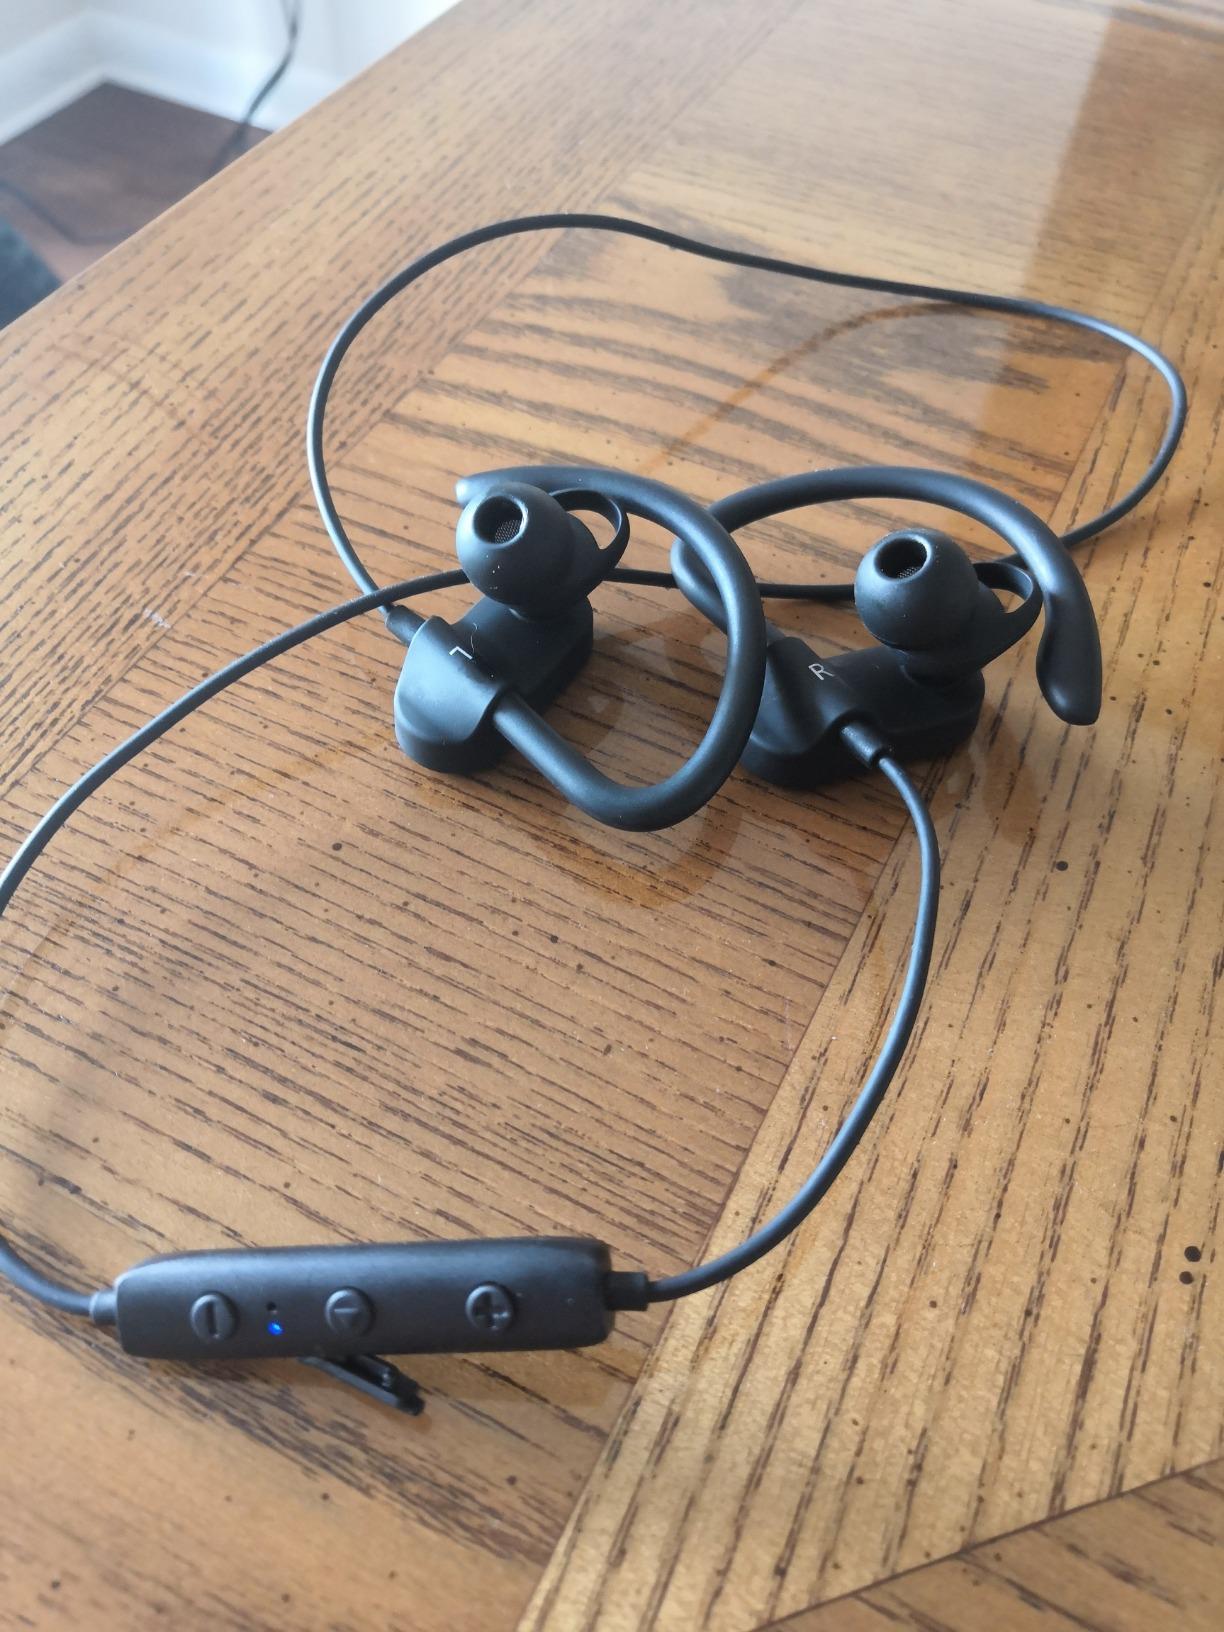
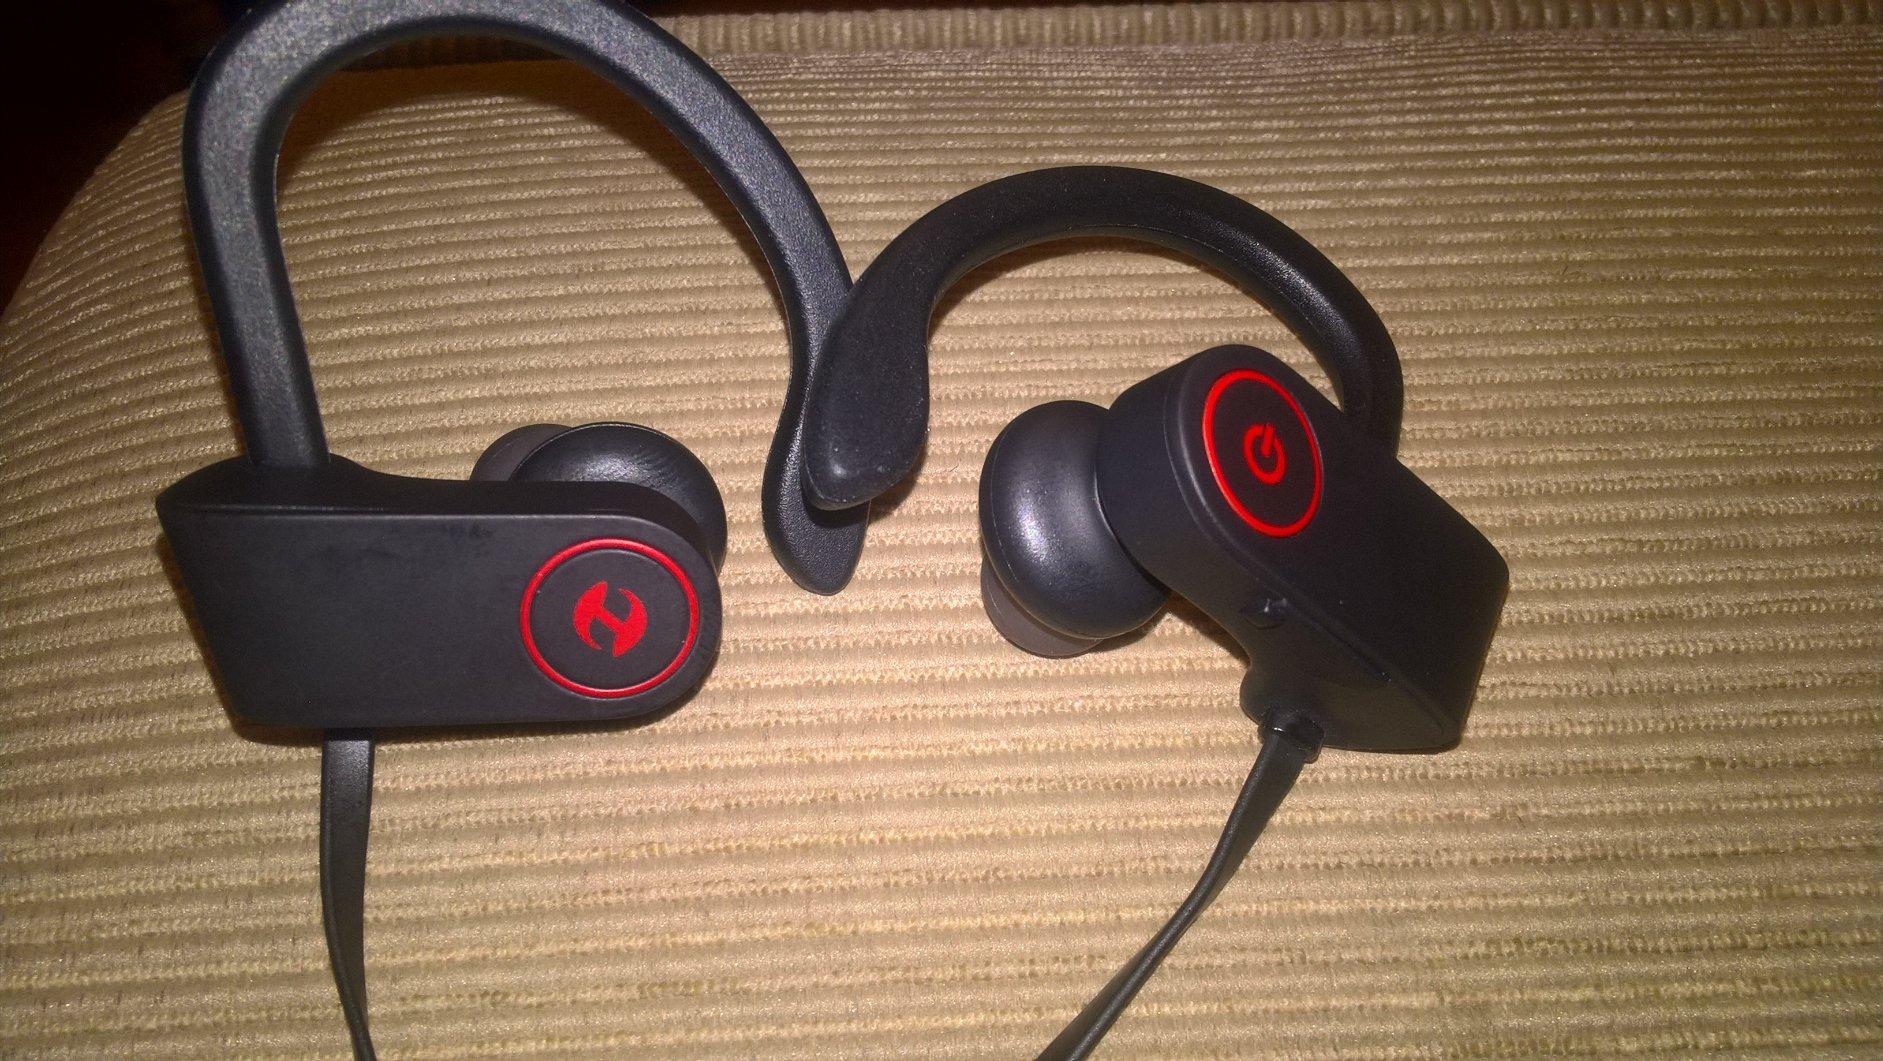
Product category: headphones
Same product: no